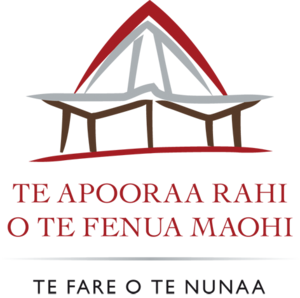
Logo de l'assemblée de la Polynésie française